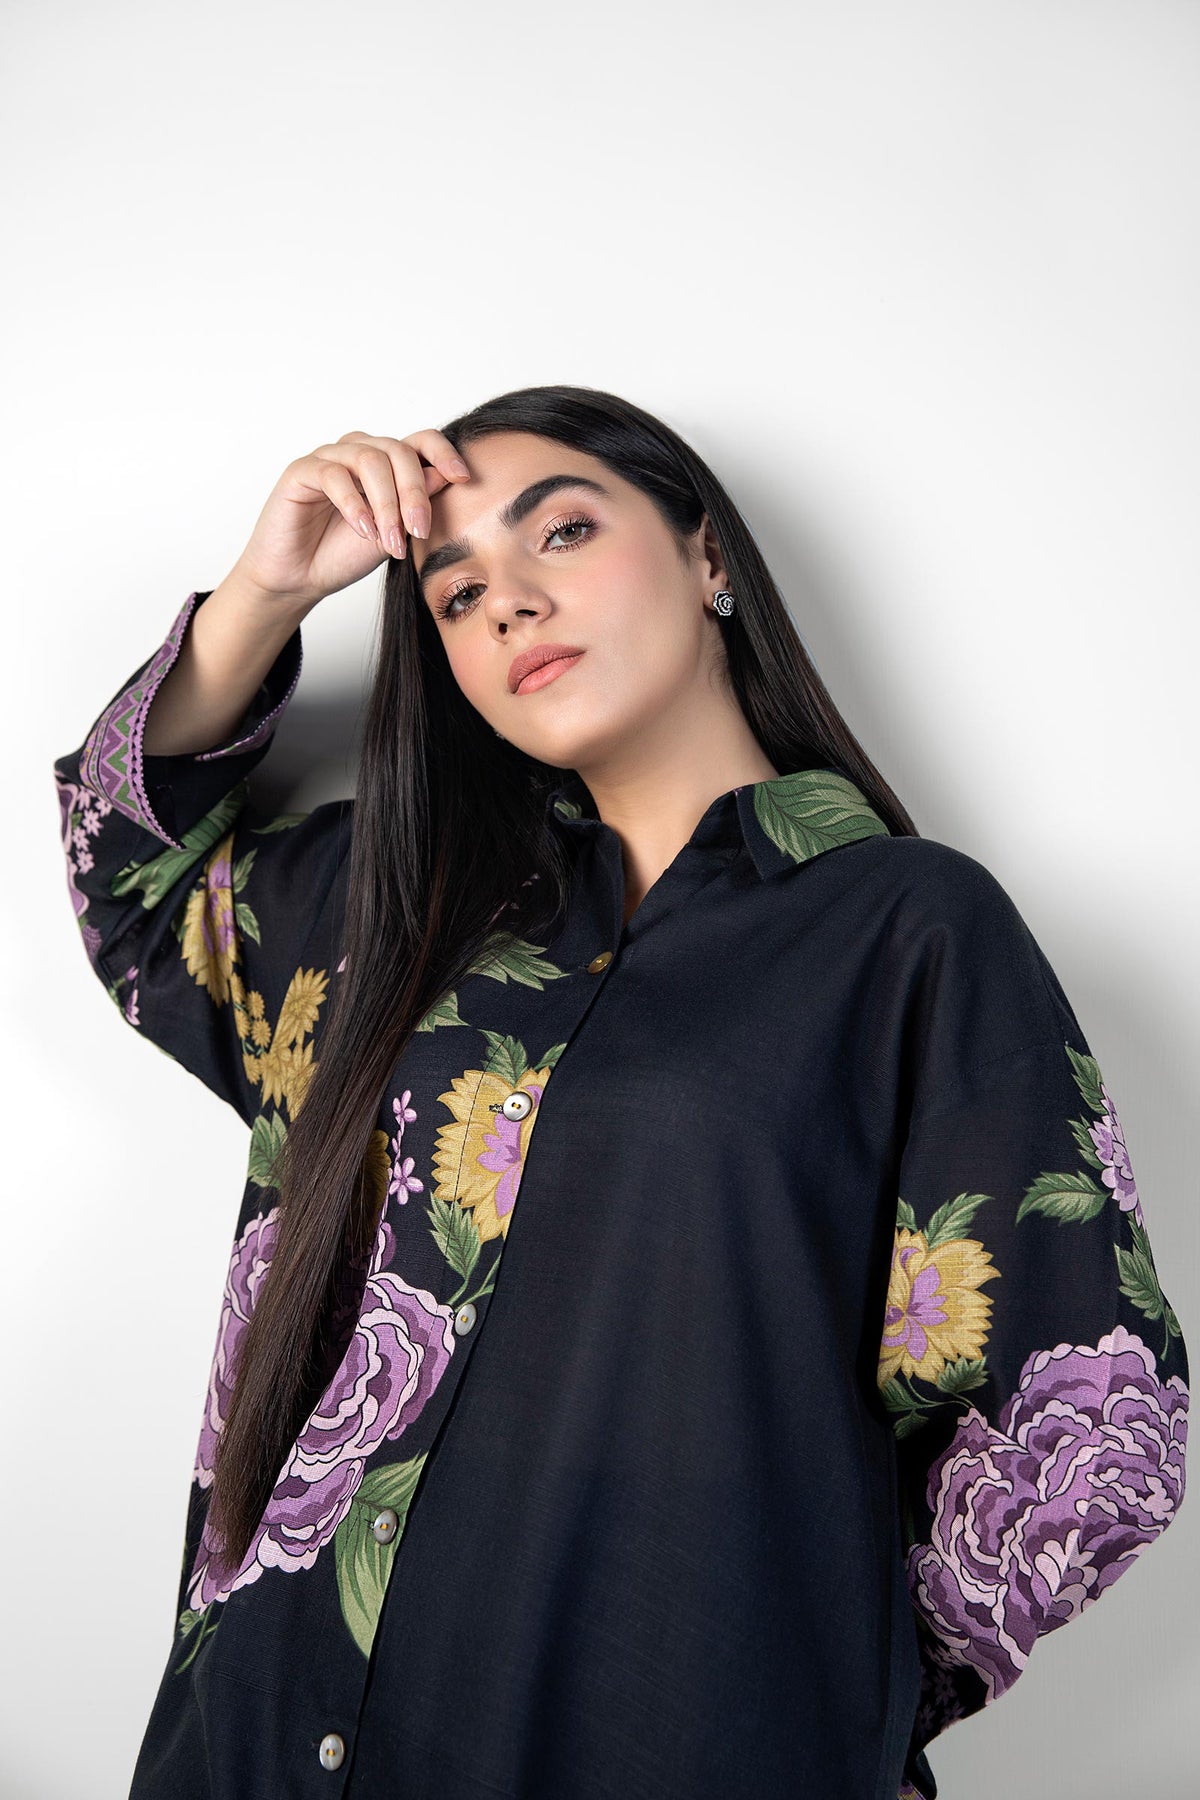
black multi floral print tee